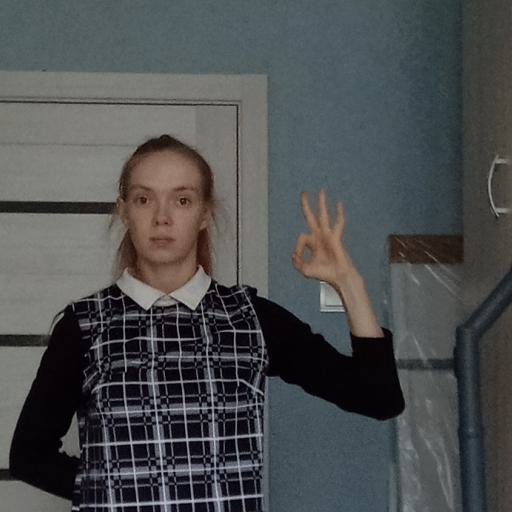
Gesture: ok